Bambang, Nueva Vizcaya

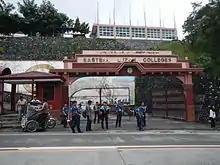
Eastern Luzon College

The Schools Division of Nueva Vizcaya governs the town's public education system. The division office is a field office of the DepEd in Cagayan Valley region. There are two schools district offices which govern all the public and private elementary and high schools throughout the municipality. These are Bambang I District Office, and Bambang II District Office.